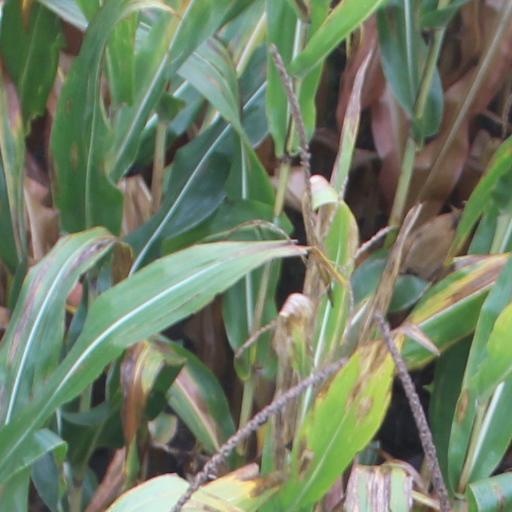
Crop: maize; corn